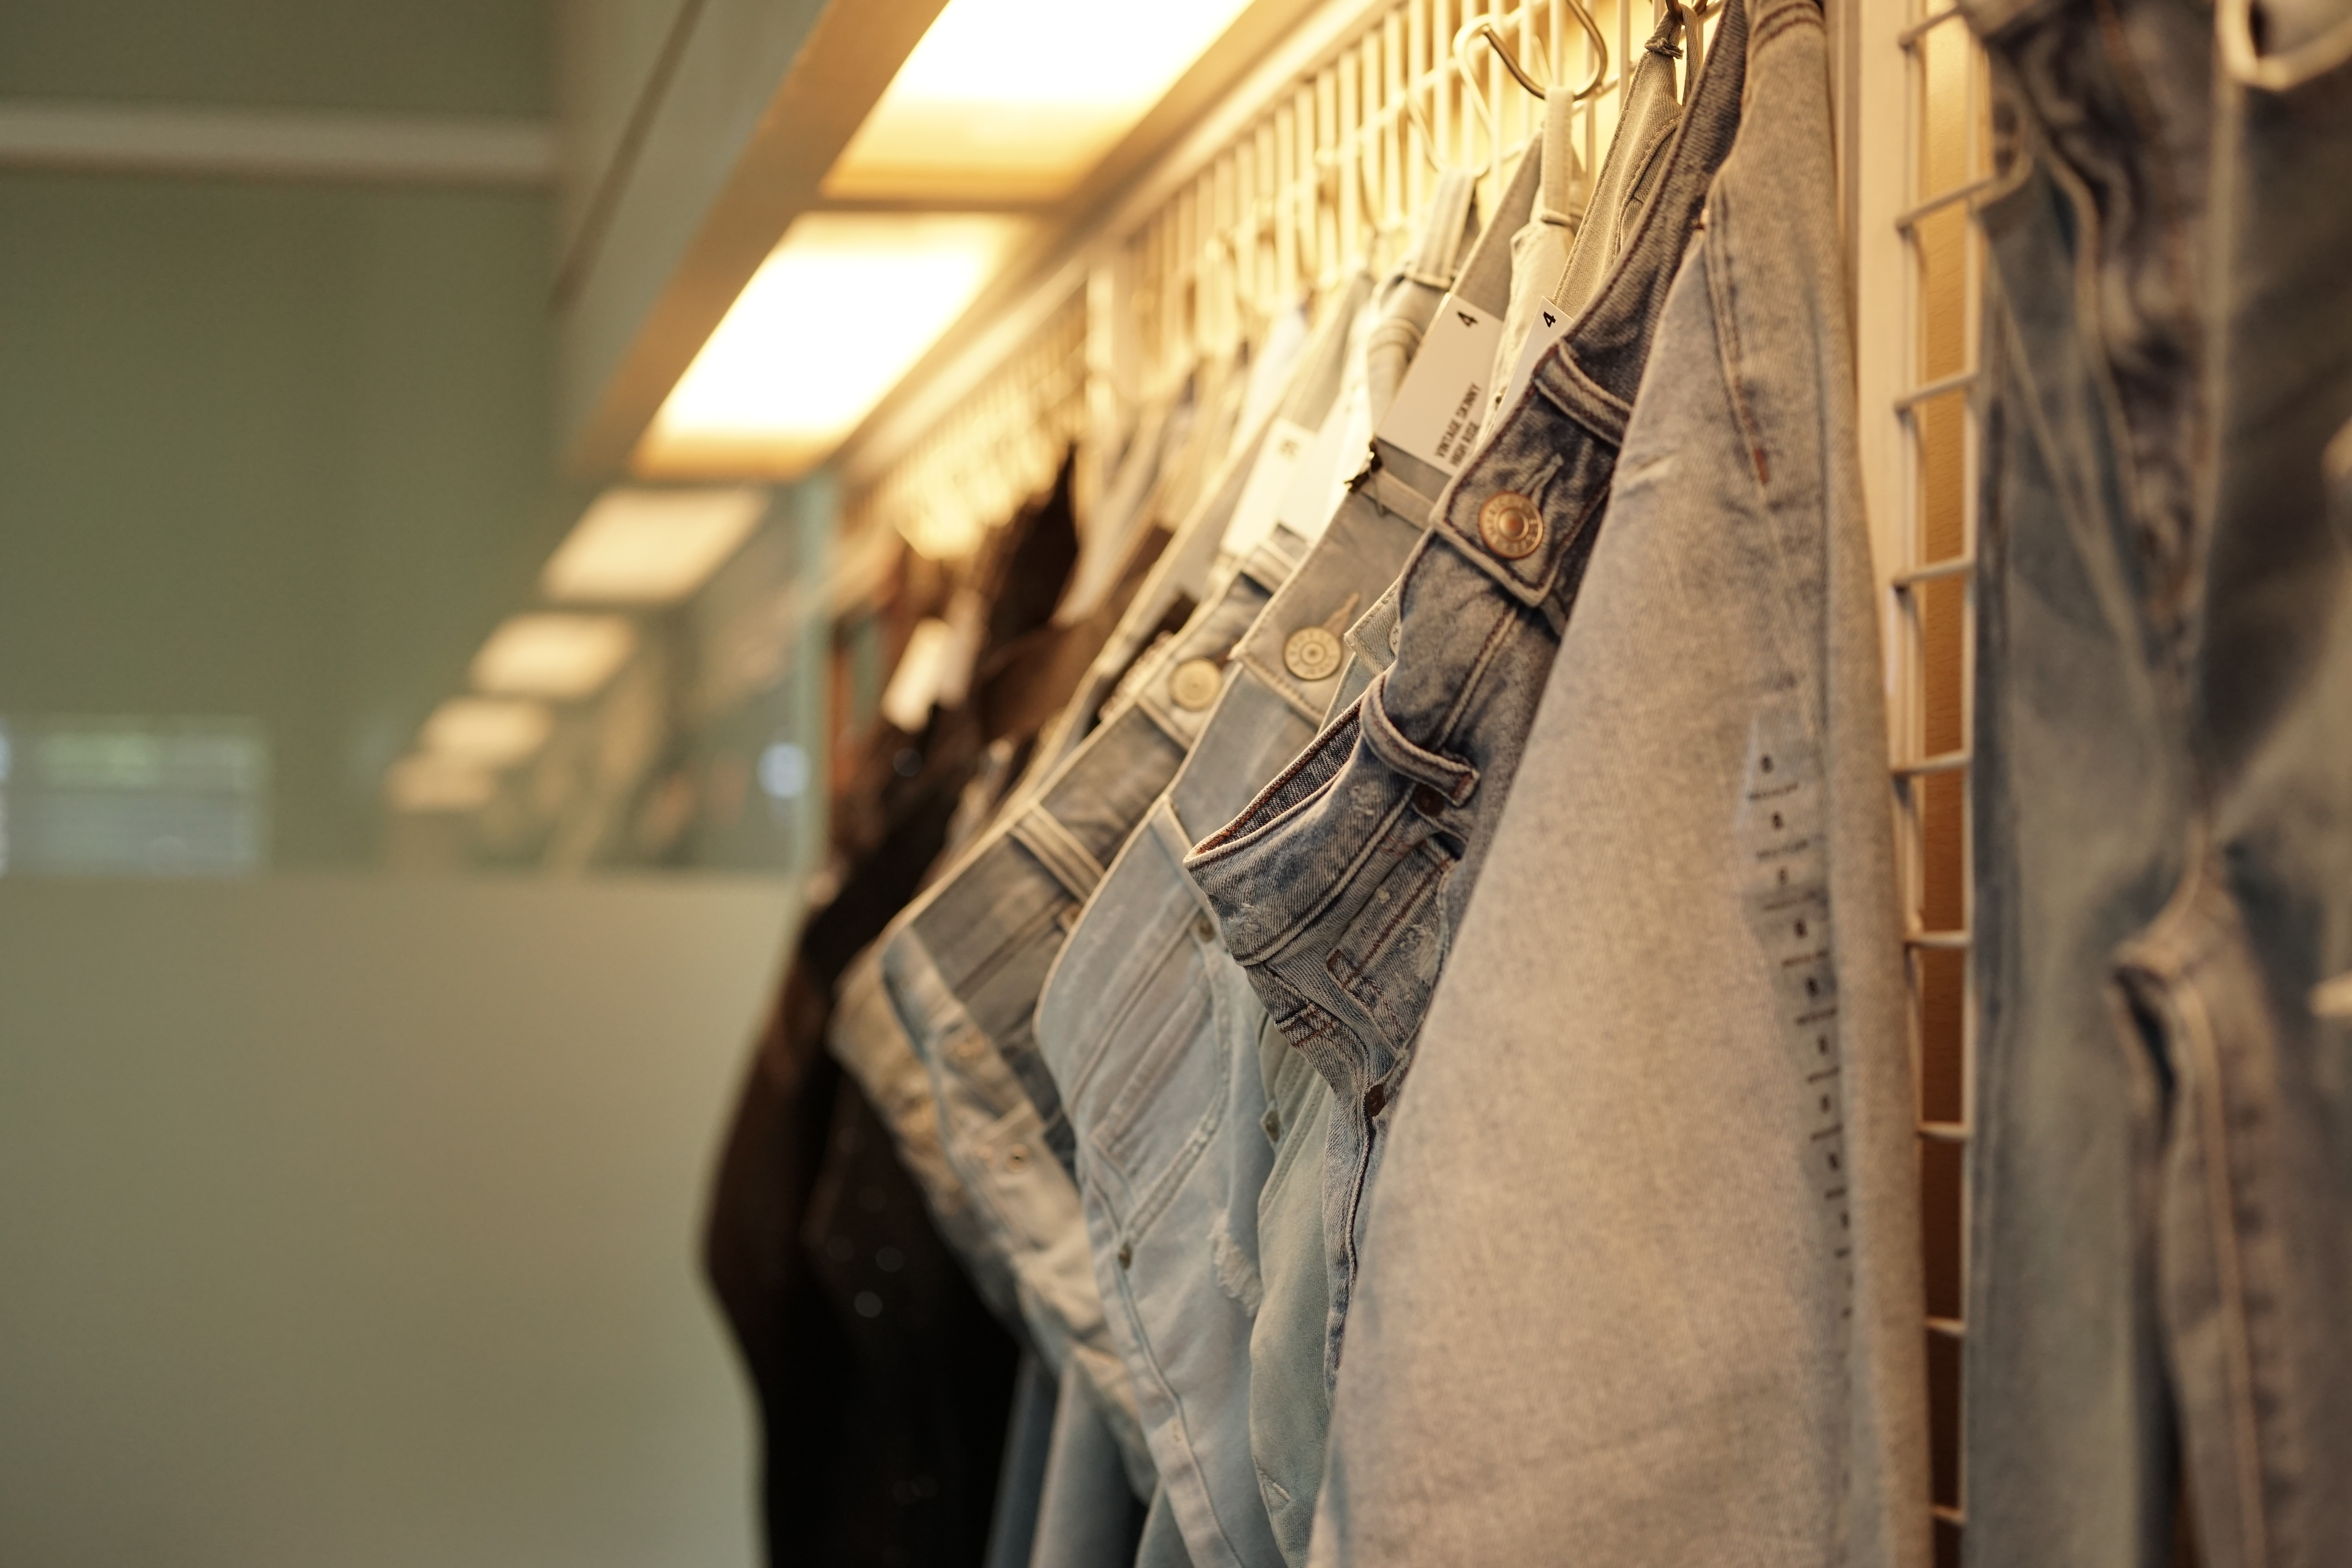
pants, textile, room, outerwear, architecture, wood, jacket, interior design, window